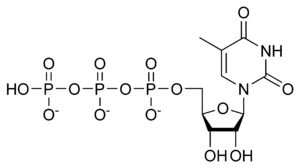
Thymidintrifosfat
Den kemiske struktur af thymidintrifosfat
Thymidintrifosfat er et nukleotid der består af pyrimidin-basen thymin forbundet til ribose via en N-glykosidbinding, samt tre fosfatenheder bundet til riboseenhedens 5'-position via fosfatesterbindinger.